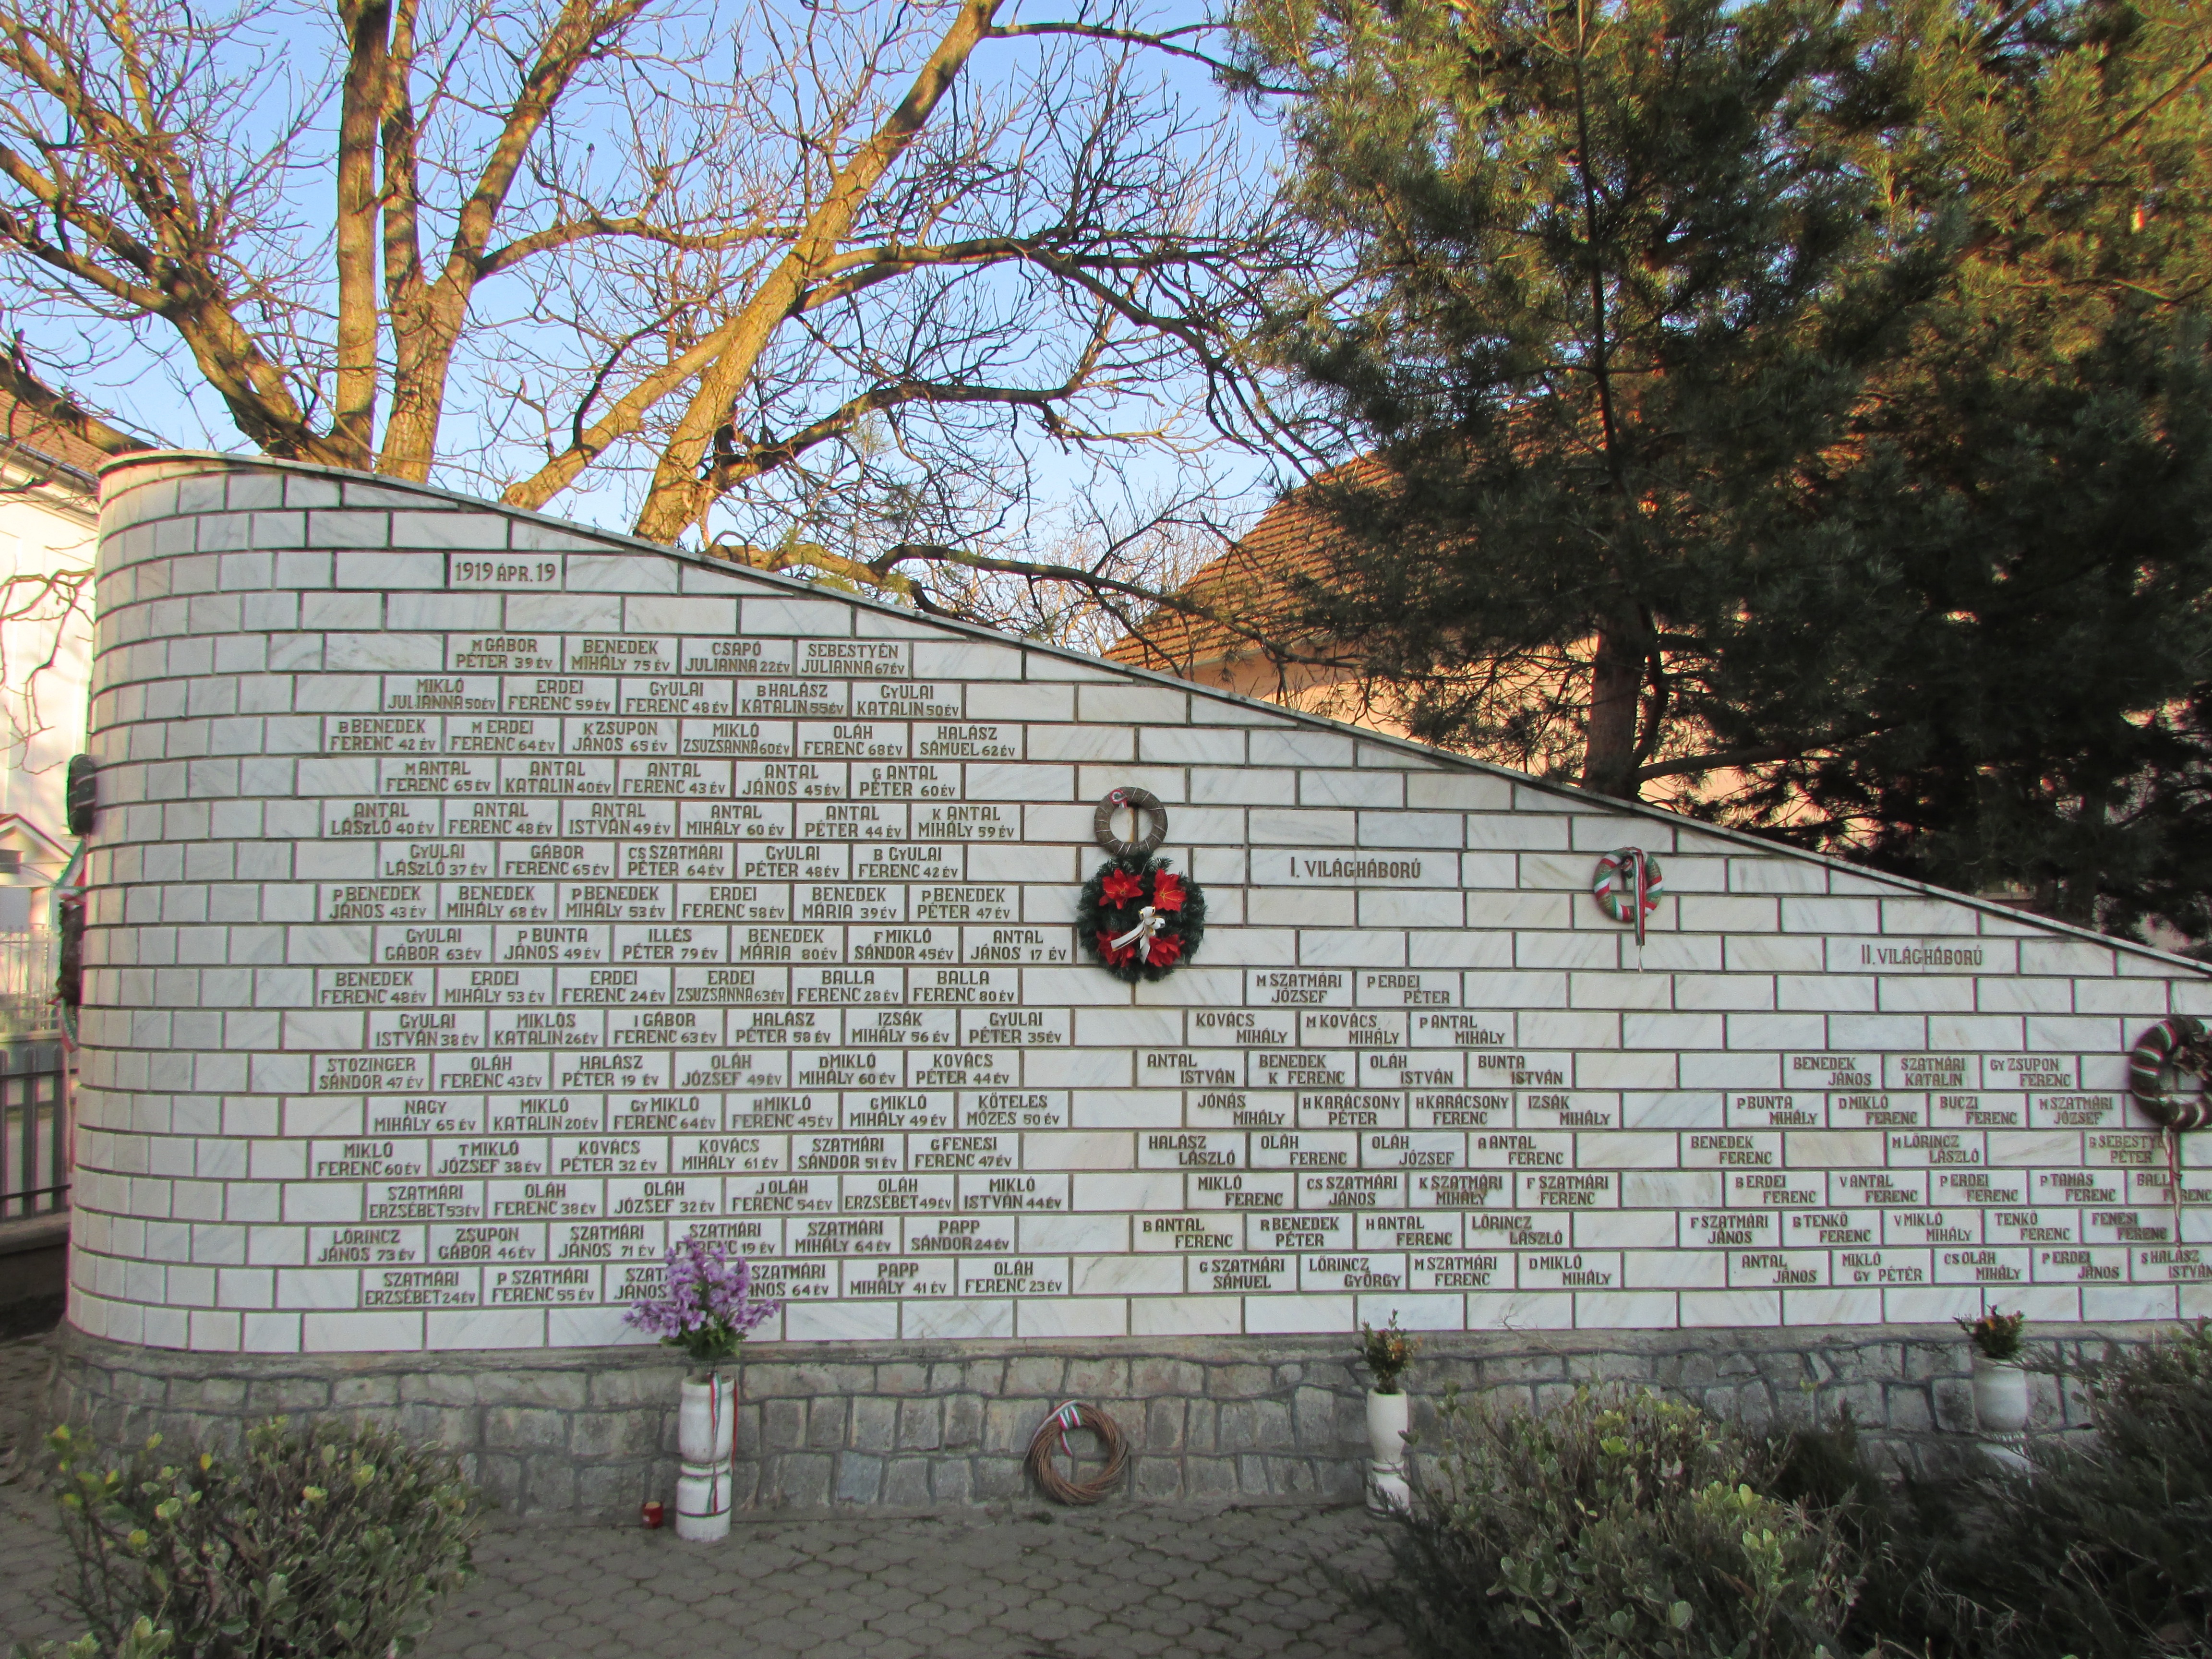
wall, monument, facade, memorial, romania, transylvania, crisana, urban area, outdoor structure, tarcaia